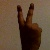
The image shows a hand gesture representing the number 2 in Indian Sign Language.